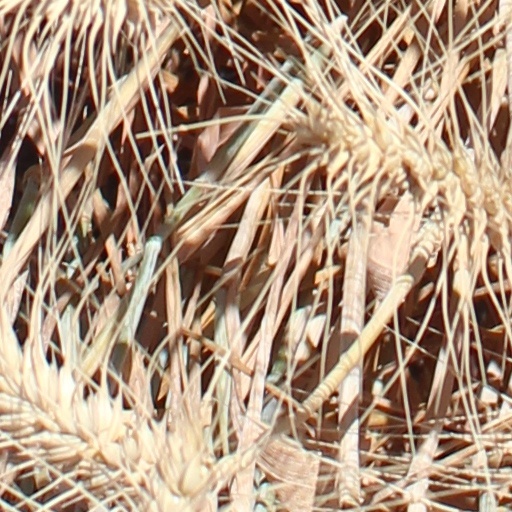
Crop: wheat